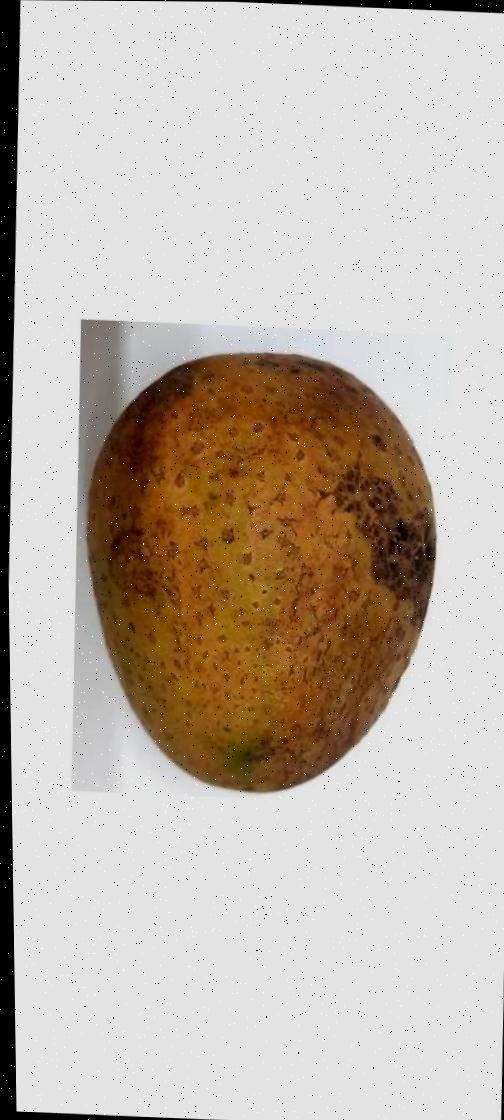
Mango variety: Gourmoti